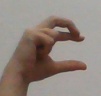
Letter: thal